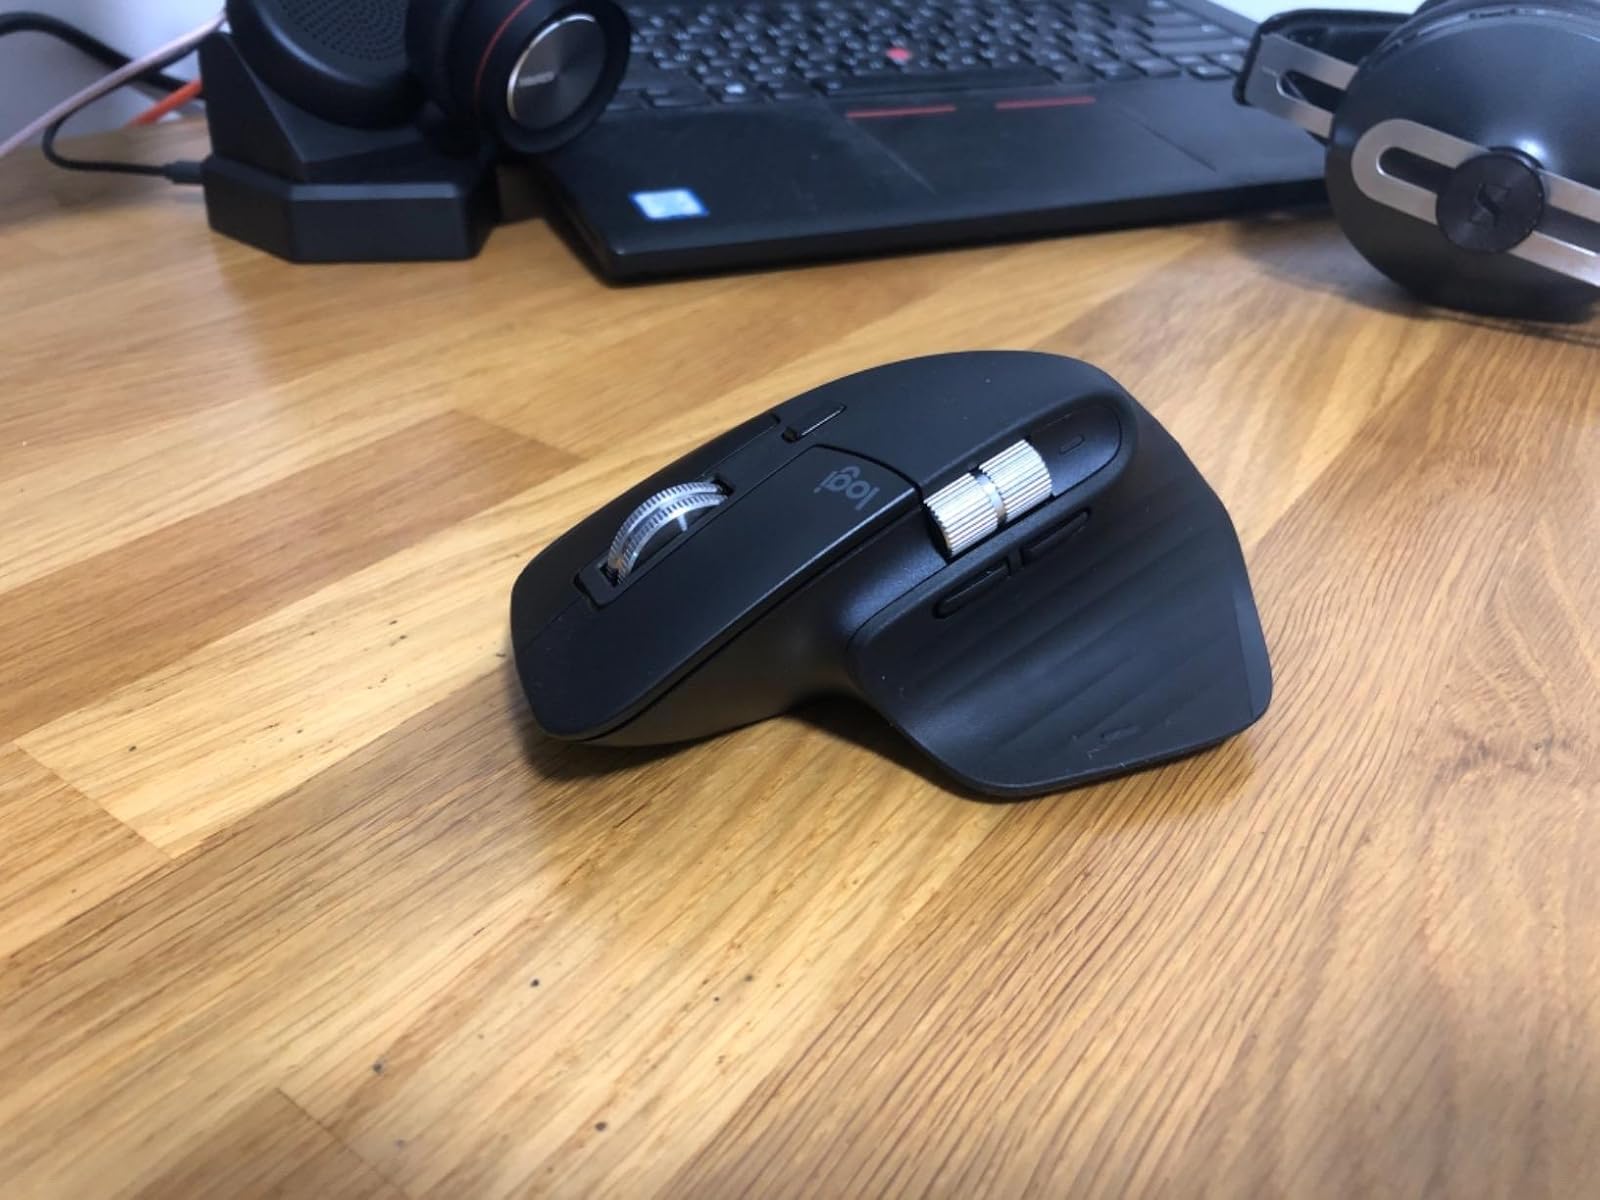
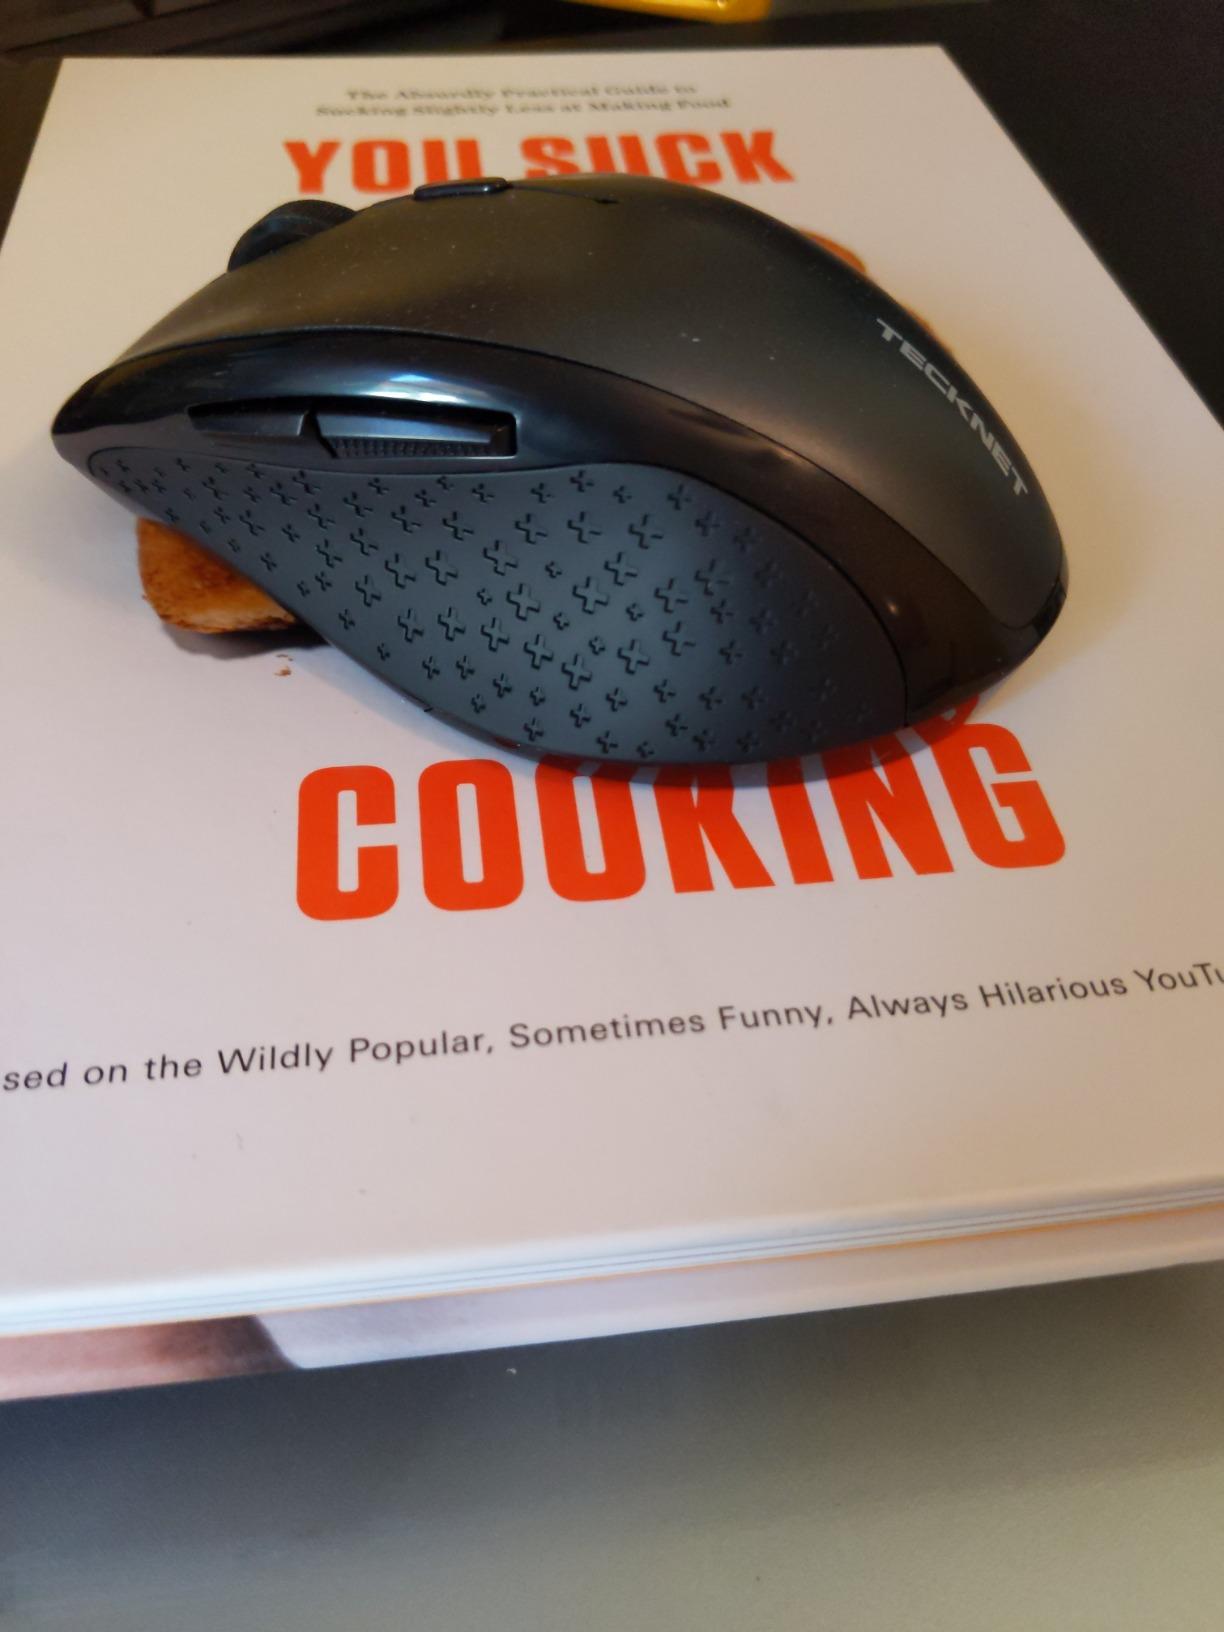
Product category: mouse
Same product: no